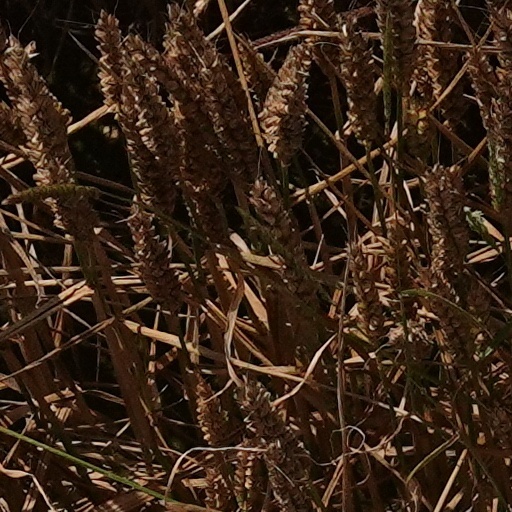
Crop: wheat